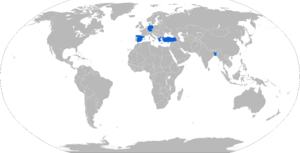
MAN LX et FX sont une classe de camions militaires de marque MAN Truck & Bus filiale de MAN.